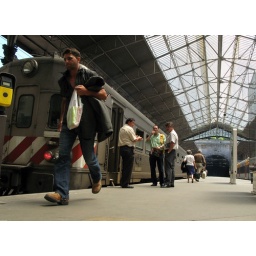
Station van Porto, in het cemtrum van de oude stad, verbonden met de buiten wijken door een tunnel